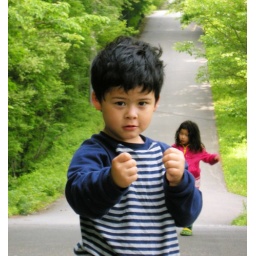
kei taichi box at yamanakako road by jt filed underwho